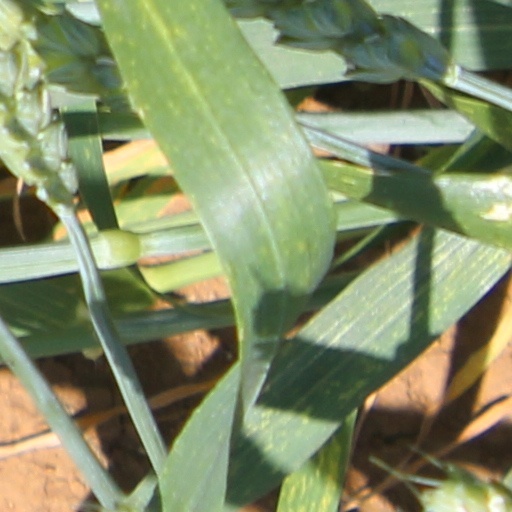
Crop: wheat